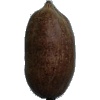
Label: nut_pecan